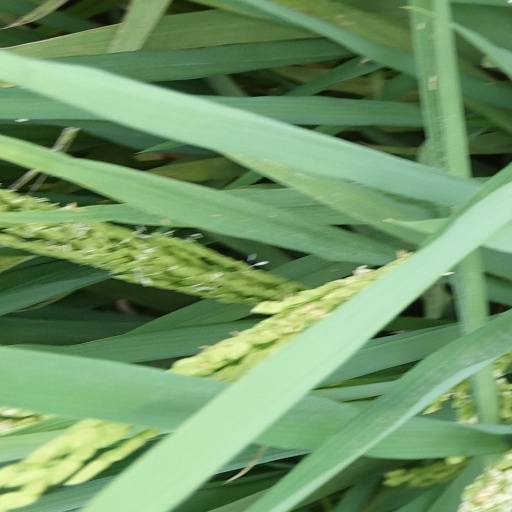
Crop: rice